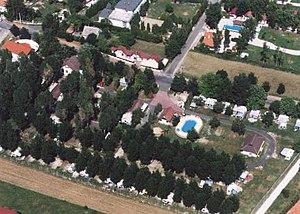
Gyenesdiás est un village et une commune du comitat de Zala en Hongrie, résultant de la fusion des municipalités de Gyenes et de Diás en 1840.